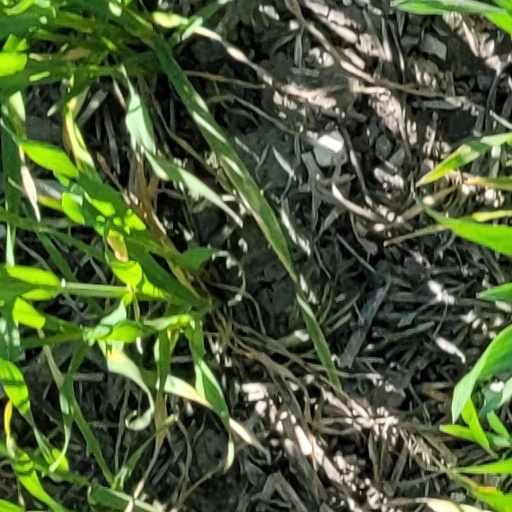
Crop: wheat